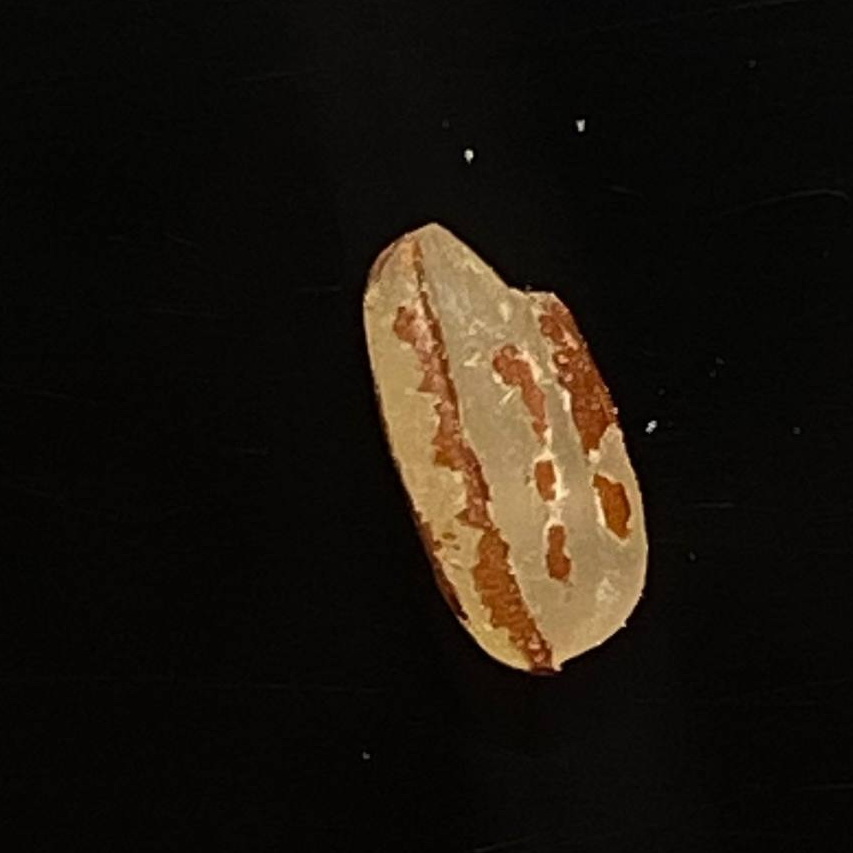
Rice variety: Ganjiya